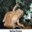
Label: frog